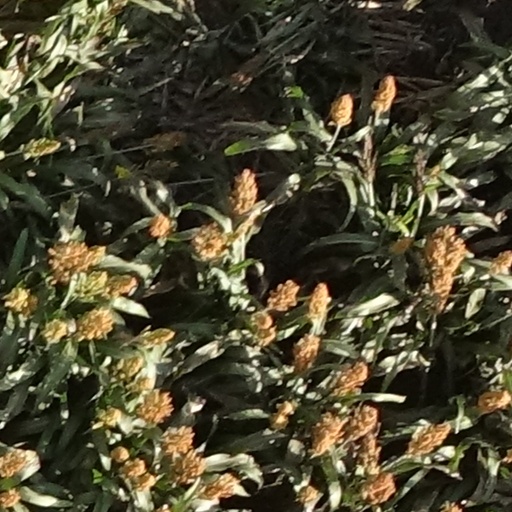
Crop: sorghum